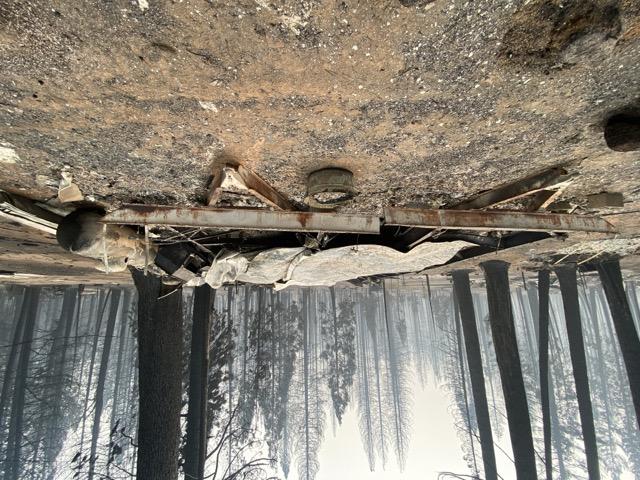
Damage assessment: destroyed